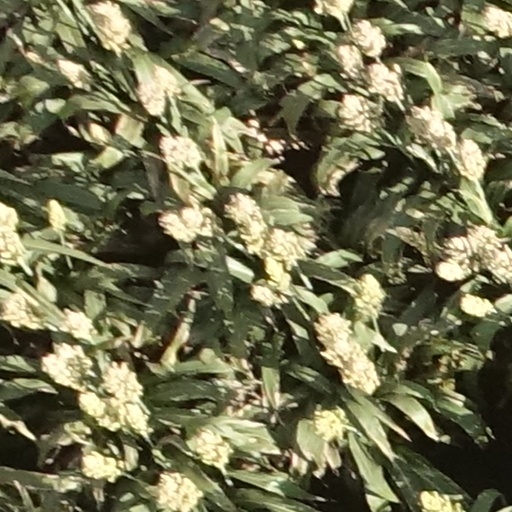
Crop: sorghum